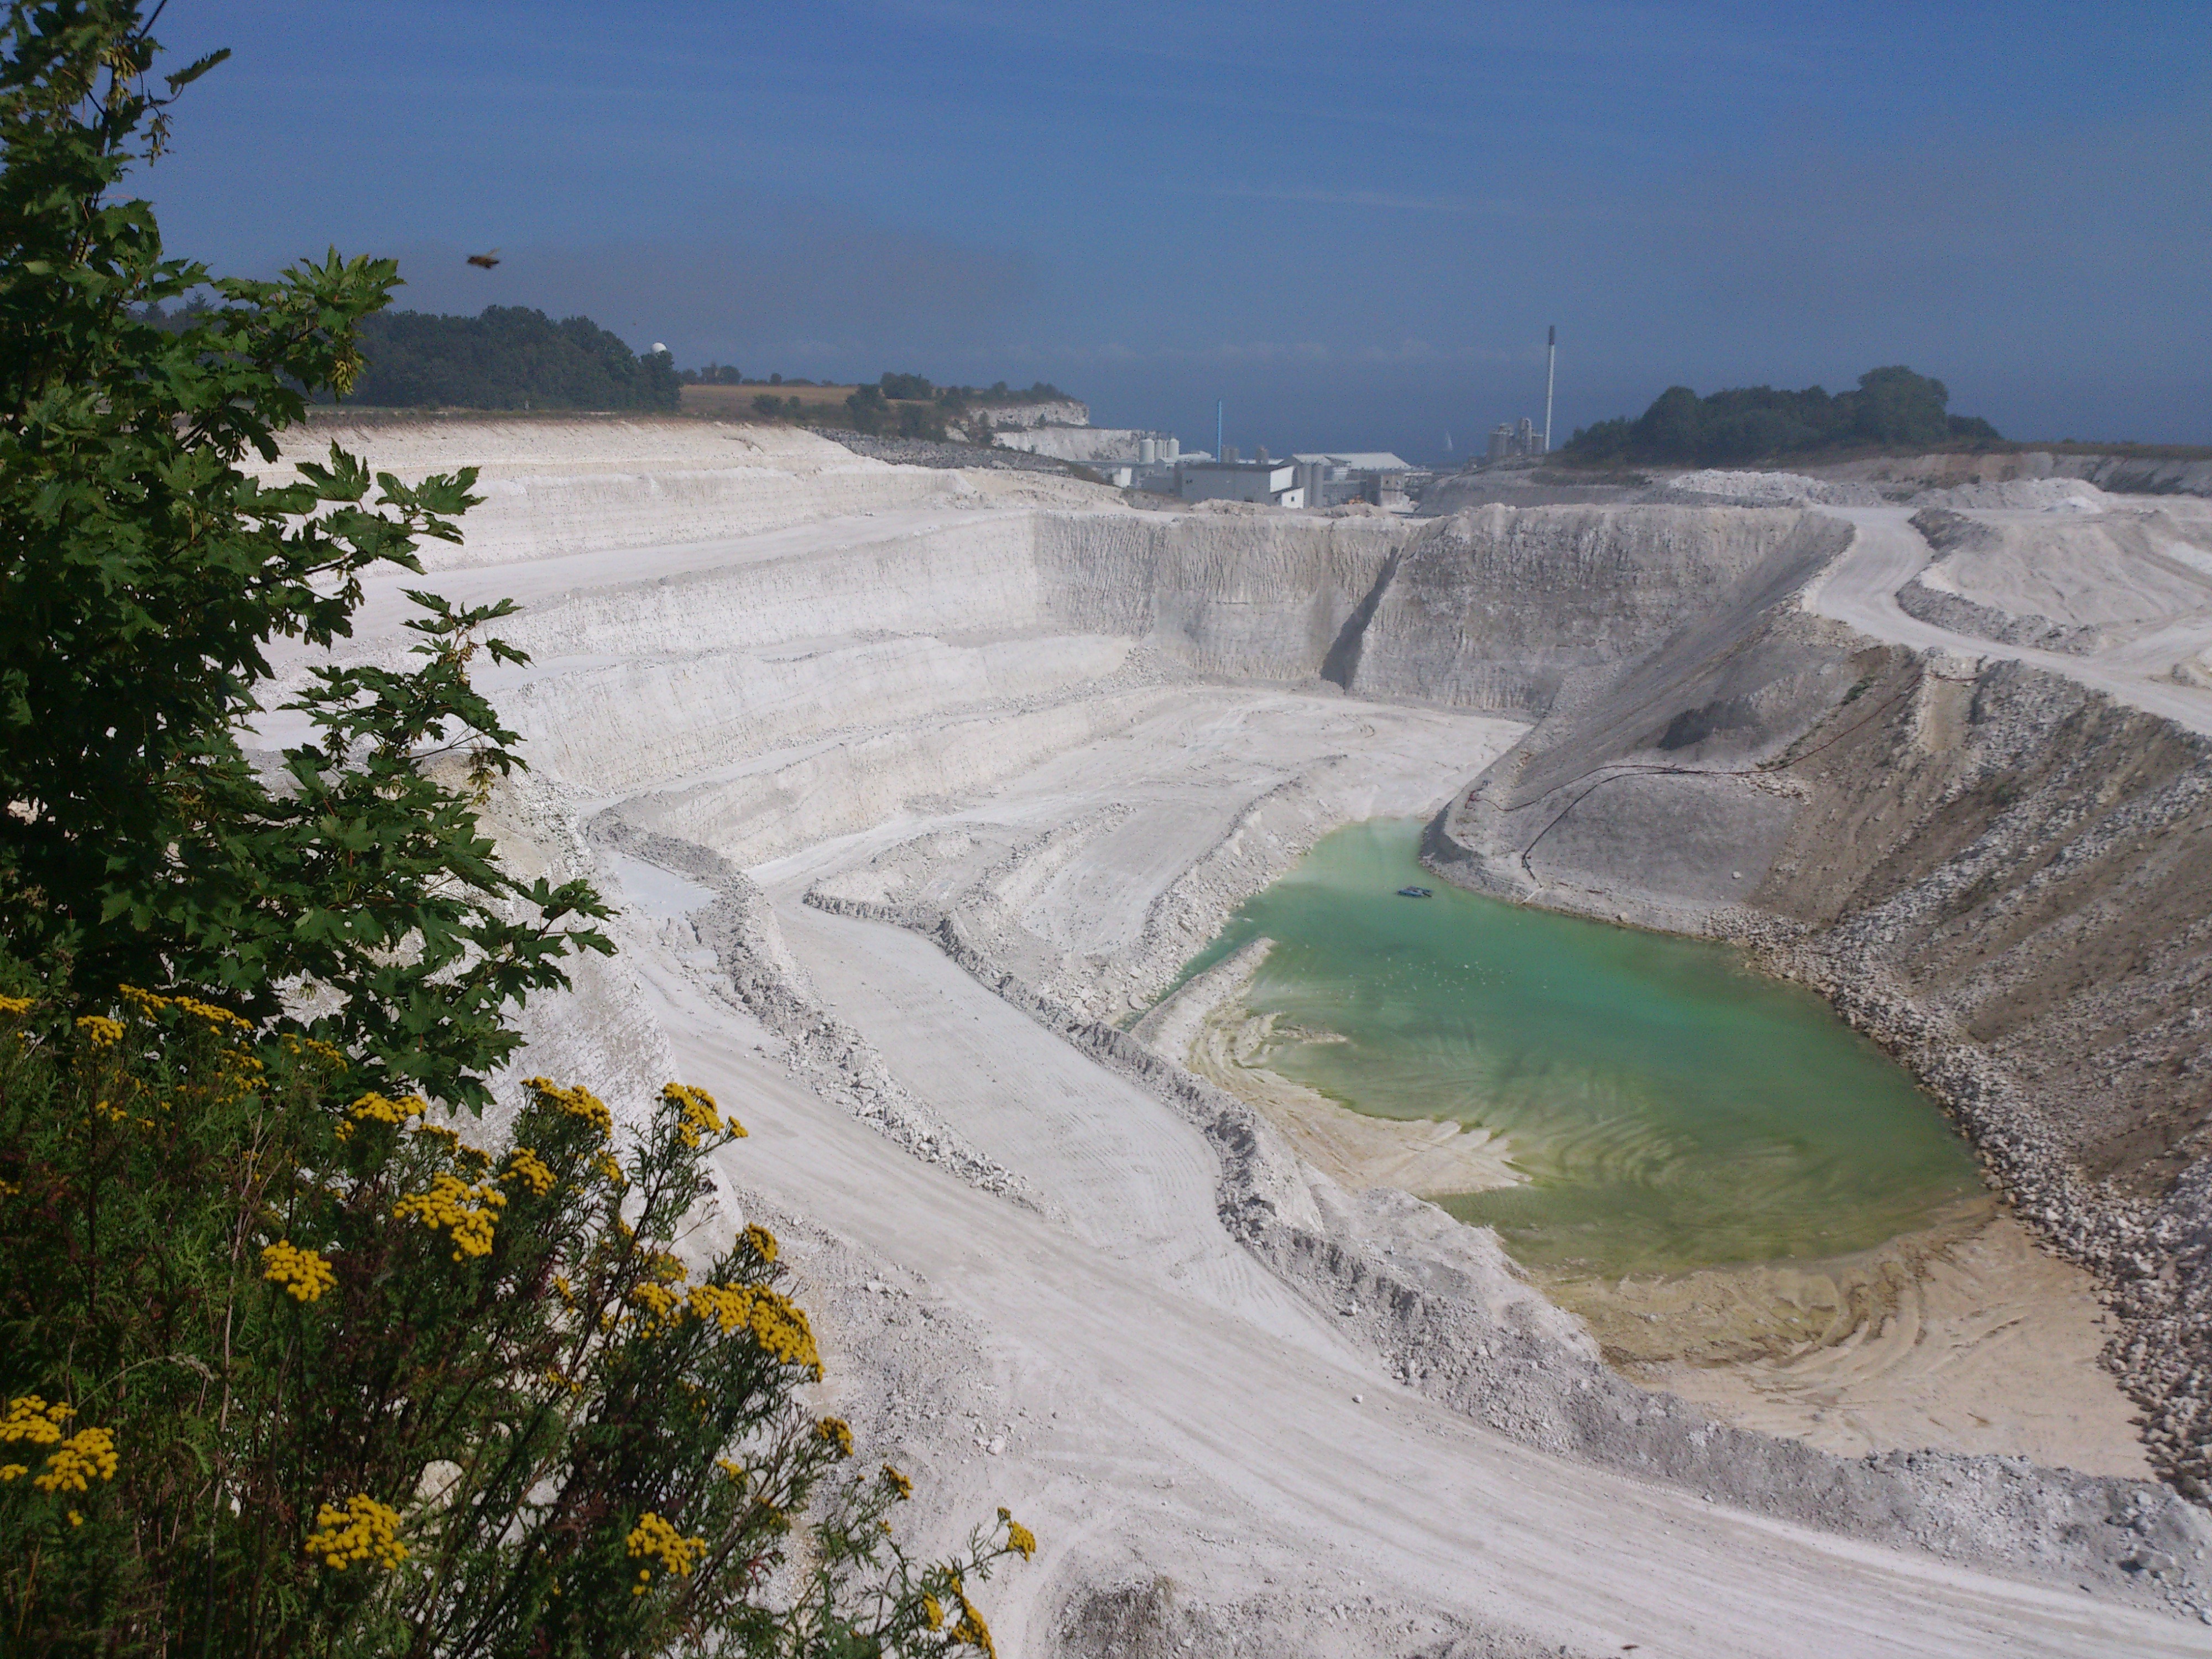
sea, coast, white, river, cliff, dam, reservoir, terrain, waterway, body of water, lime, geology, chalk, infrastructure, badlands, limestone, quarry, pit, stone quarry, landform, aerial photography, delf, stone pit, stone quarry pit